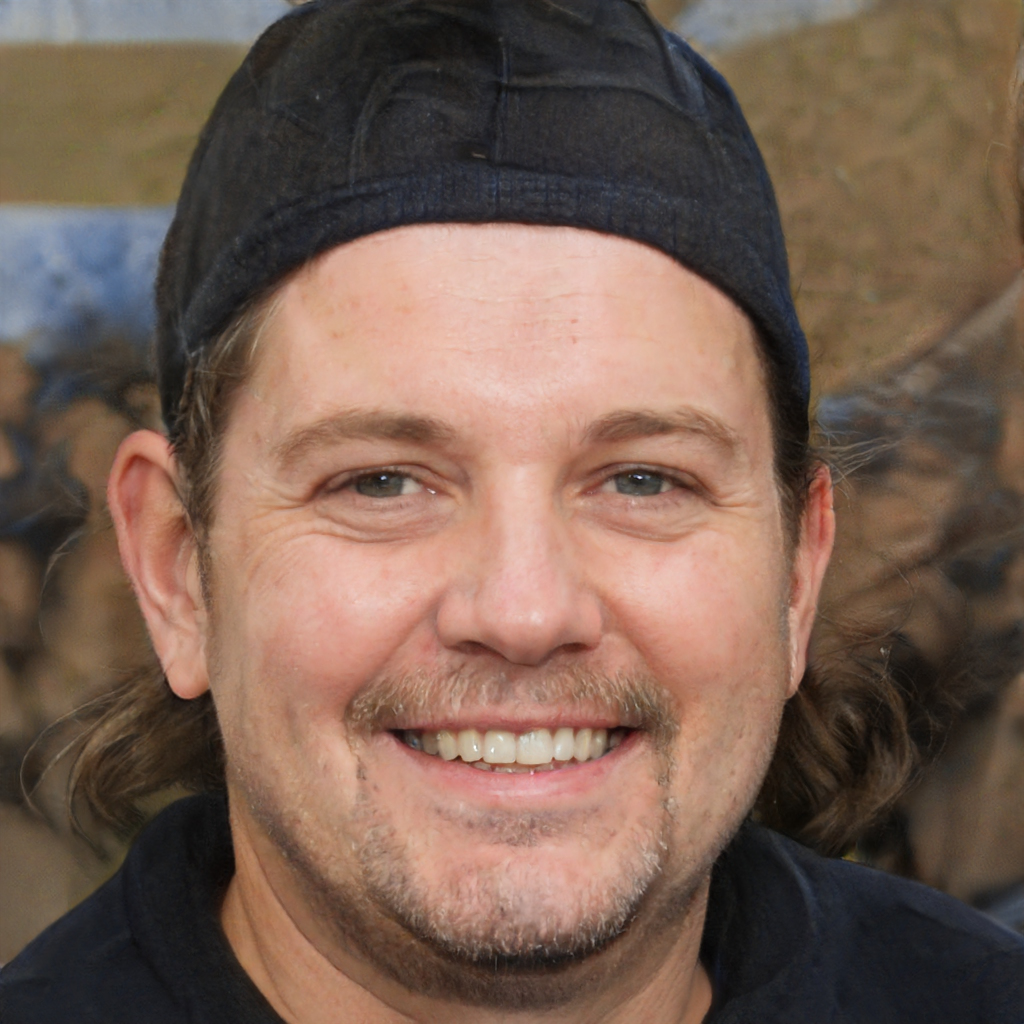
Portrait style: Real Portrait